Choe Ik-gyu

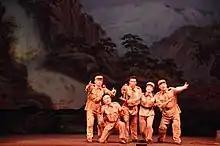
Korean revolutionary opera, an art Choe has been involved in as a director and cultural administrator

Choe Ik-gyu was allowed to return as the vice director of the Propaganda and Agitation Department in 1988. He assumed full control of the theater and operatic fields. That year, he was involved in making "The Life of Chunhyang", an acclaimed folk opera. Choe guided performers "as if he were a stage director". Beginning with the early 1990s, Choe – credited under his pseudonym Choe Sang-geun – produced "The Nation and Destiny". Choe produced, directed and wrote scenarios throughout the production of the 50-part film series, which Kim Jong Il considered the last work made under his personal guidance. Choe briefly fell out of public life in 1993 when he was dismissed from his Propaganda and Agitation Department post again. Even during this period, Kim Jong Il allowed him to travel to Germany to treat his health problems, which reflects the amount of trust Kim had in Choe. All in all, Choe has been dismissed four times from the Propaganda and Agitation Department.